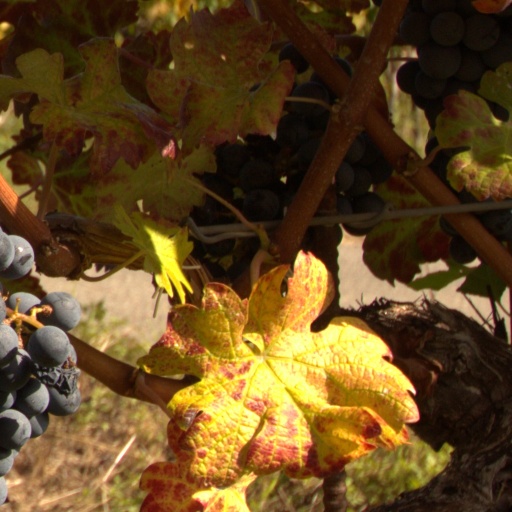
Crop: grape